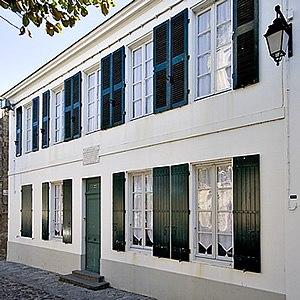
Maison natale d'Ernest Cognacq à Saint-Martin-de-Ré- Île de Ré Photo issue de ma banque d'images personnelle
Ernest Cognacq, né le 2 octobre 1839 à Saint-Martin-de-Ré et mort le 21 février 1928 à Paris 16ᵉ, est un commerçant parisien. Il est le fondateur avec sa femme Marie-Louise Jaÿ des grands magasins La Samaritaine à Paris.